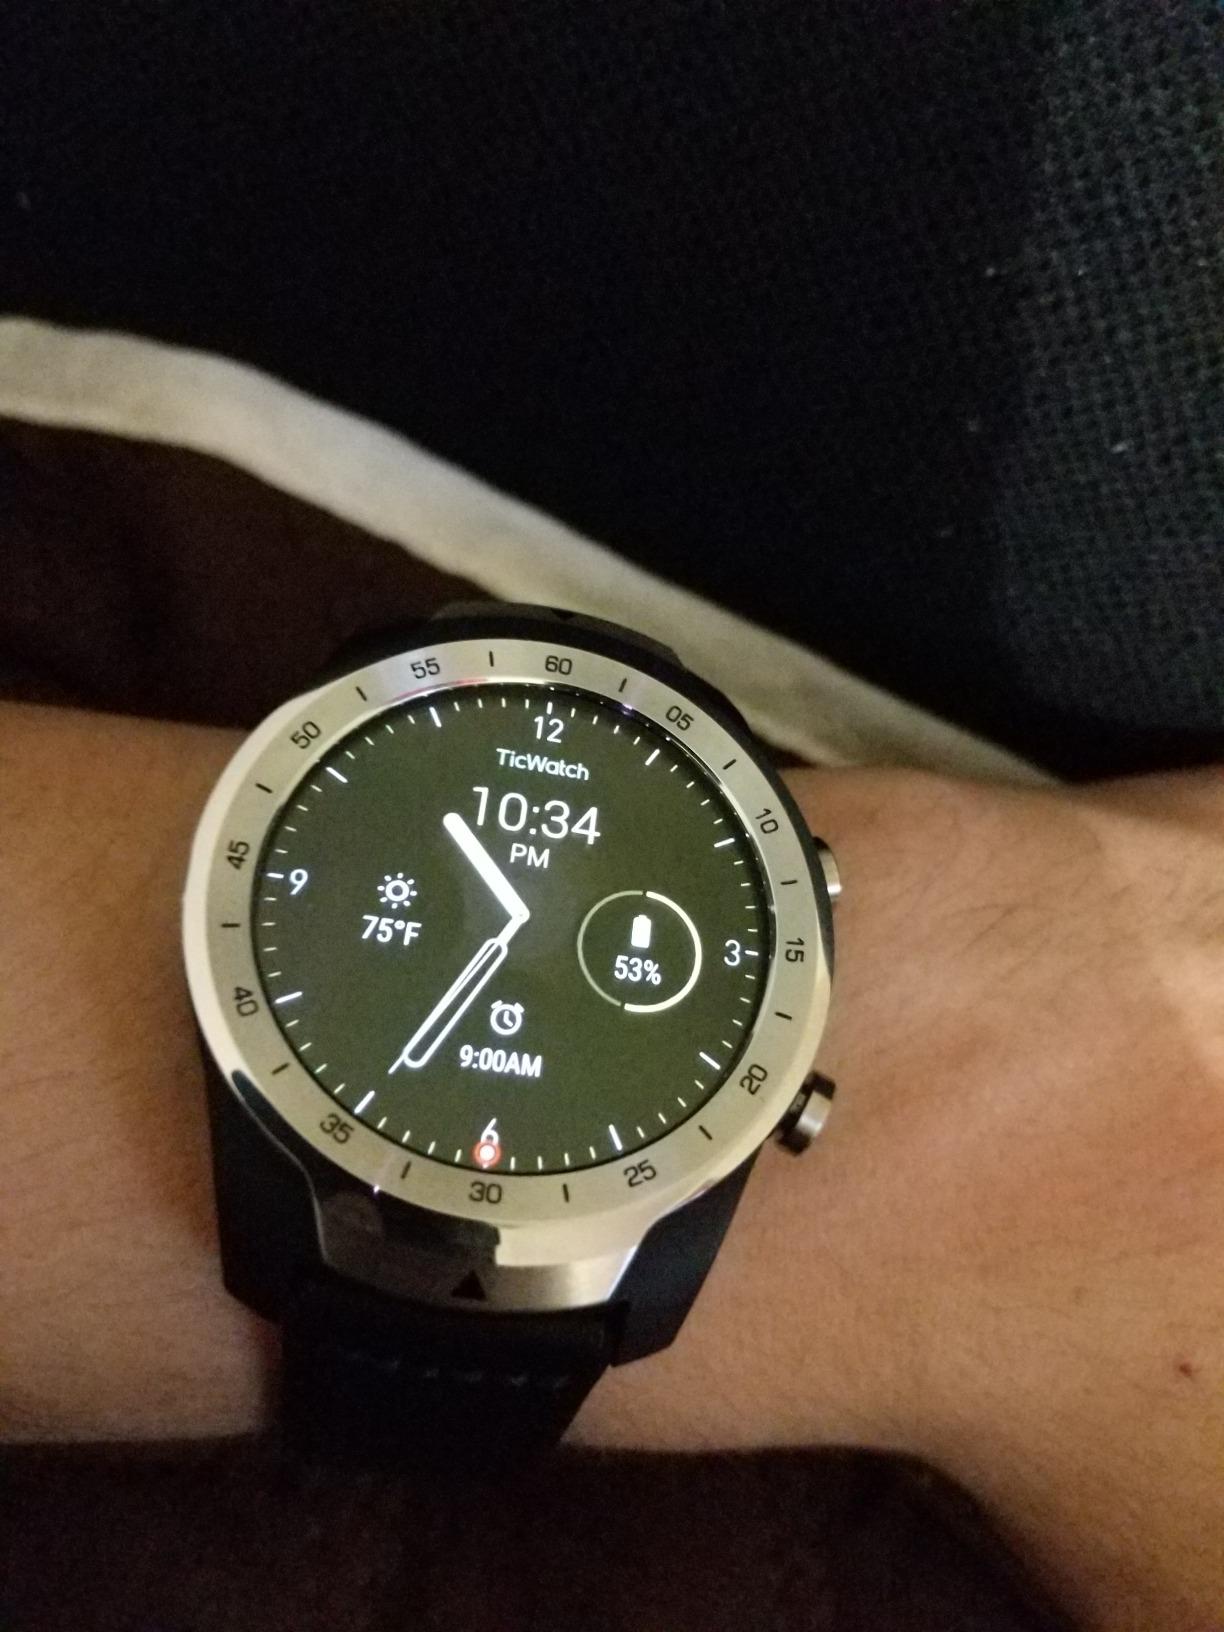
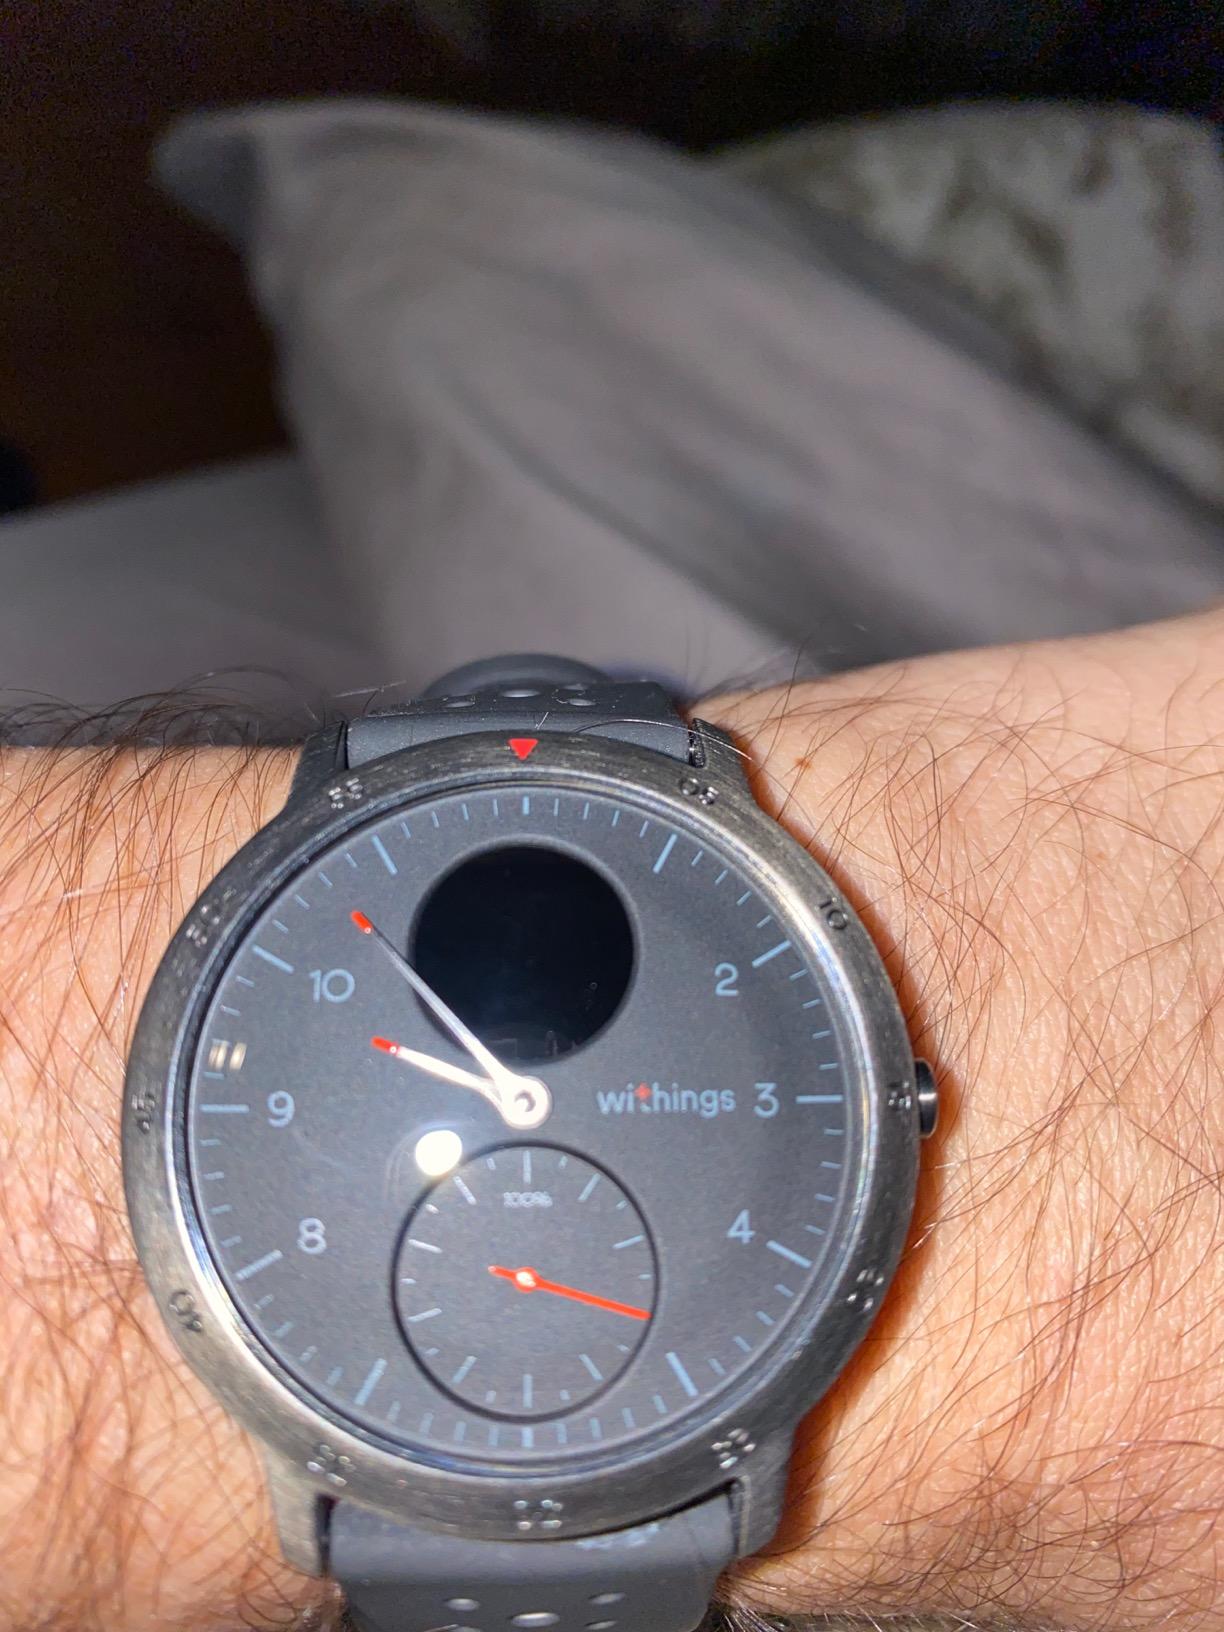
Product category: smartwatch
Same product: no